Jackson's Valley campaign

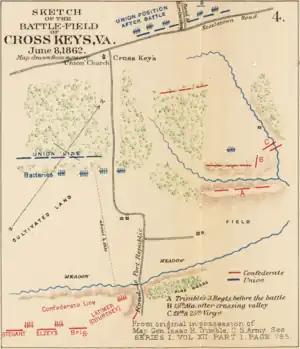
Sketch of the battle-field of Cross Keys, Va., June 8, 1862, Julius Bien & Co.

Frémont moved cautiously to approach Ewell's position on the morning of June 8, assuming that he was outnumbered, although he actually outnumbered the Confederates 11,500 to 5,800. (Richard Taylor's brigade was detached from Ewell's division for service with Jackson.) His men were held up by the determined skirmishers of the 15th Alabama Infantry for over an hour and he was unable to bring up his guns until 10 a.m. His opening artillery barrage was ineffective and did little more than alert Jackson at Port Republic that the battle had started. Frémont's men were arranged in a line running southwest to northeast on the Keezletown Road, facing Ewell's strong position about a mile south on a ridge behind Mill Creek, with both flanks anchored by dense woods. As they advanced, they wheeled left to become roughly parallel with the Confederate line. At about noon the Federal brigade on the left, commanded by Brig. Gen. Julius Stahel, chased a group of North Carolina skirmishers from Brig. Gen. Isaac R. Trimble's brigade across a clearing and up a hill, only to be surprised by a wave of musket fire. The 500 men of the 8th New York Infantry suffered nearly 50% casualties in the engagement.